Giulio Cesare

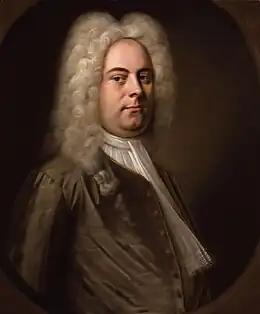
George Frideric Handel

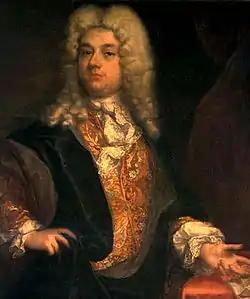
Senesino, who created the role of Giulio Cesare

"Giulio Cesare in Egitto" was first performed at the King's Theatre in the Haymarket, London on 20 February 1724. The opera was an immediate success. A contemporary wrote in a letter on 10 March 1724: ...the opera is in full swing also, since Hendell's new one, called Jules César – in which Cenesino and Cozzuna shine beyond all criticism – has been put on. The house was just as full at the seventh performance as at the first.